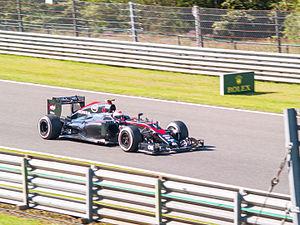
Le Grand Prix automobile de Belgique 2015, disputé le 23 août 2015 sur le circuit de Spa-Francorchamps, est la 927ᵉ épreuve du championnat du monde de Formule 1 courue depuis 1950. Il s'agit de la soixante-dixième édition du Grand Prix de Belgique, la soixantième comptant pour le championnat du monde de Formule 1, et de la onzième manche du championnat 2015.